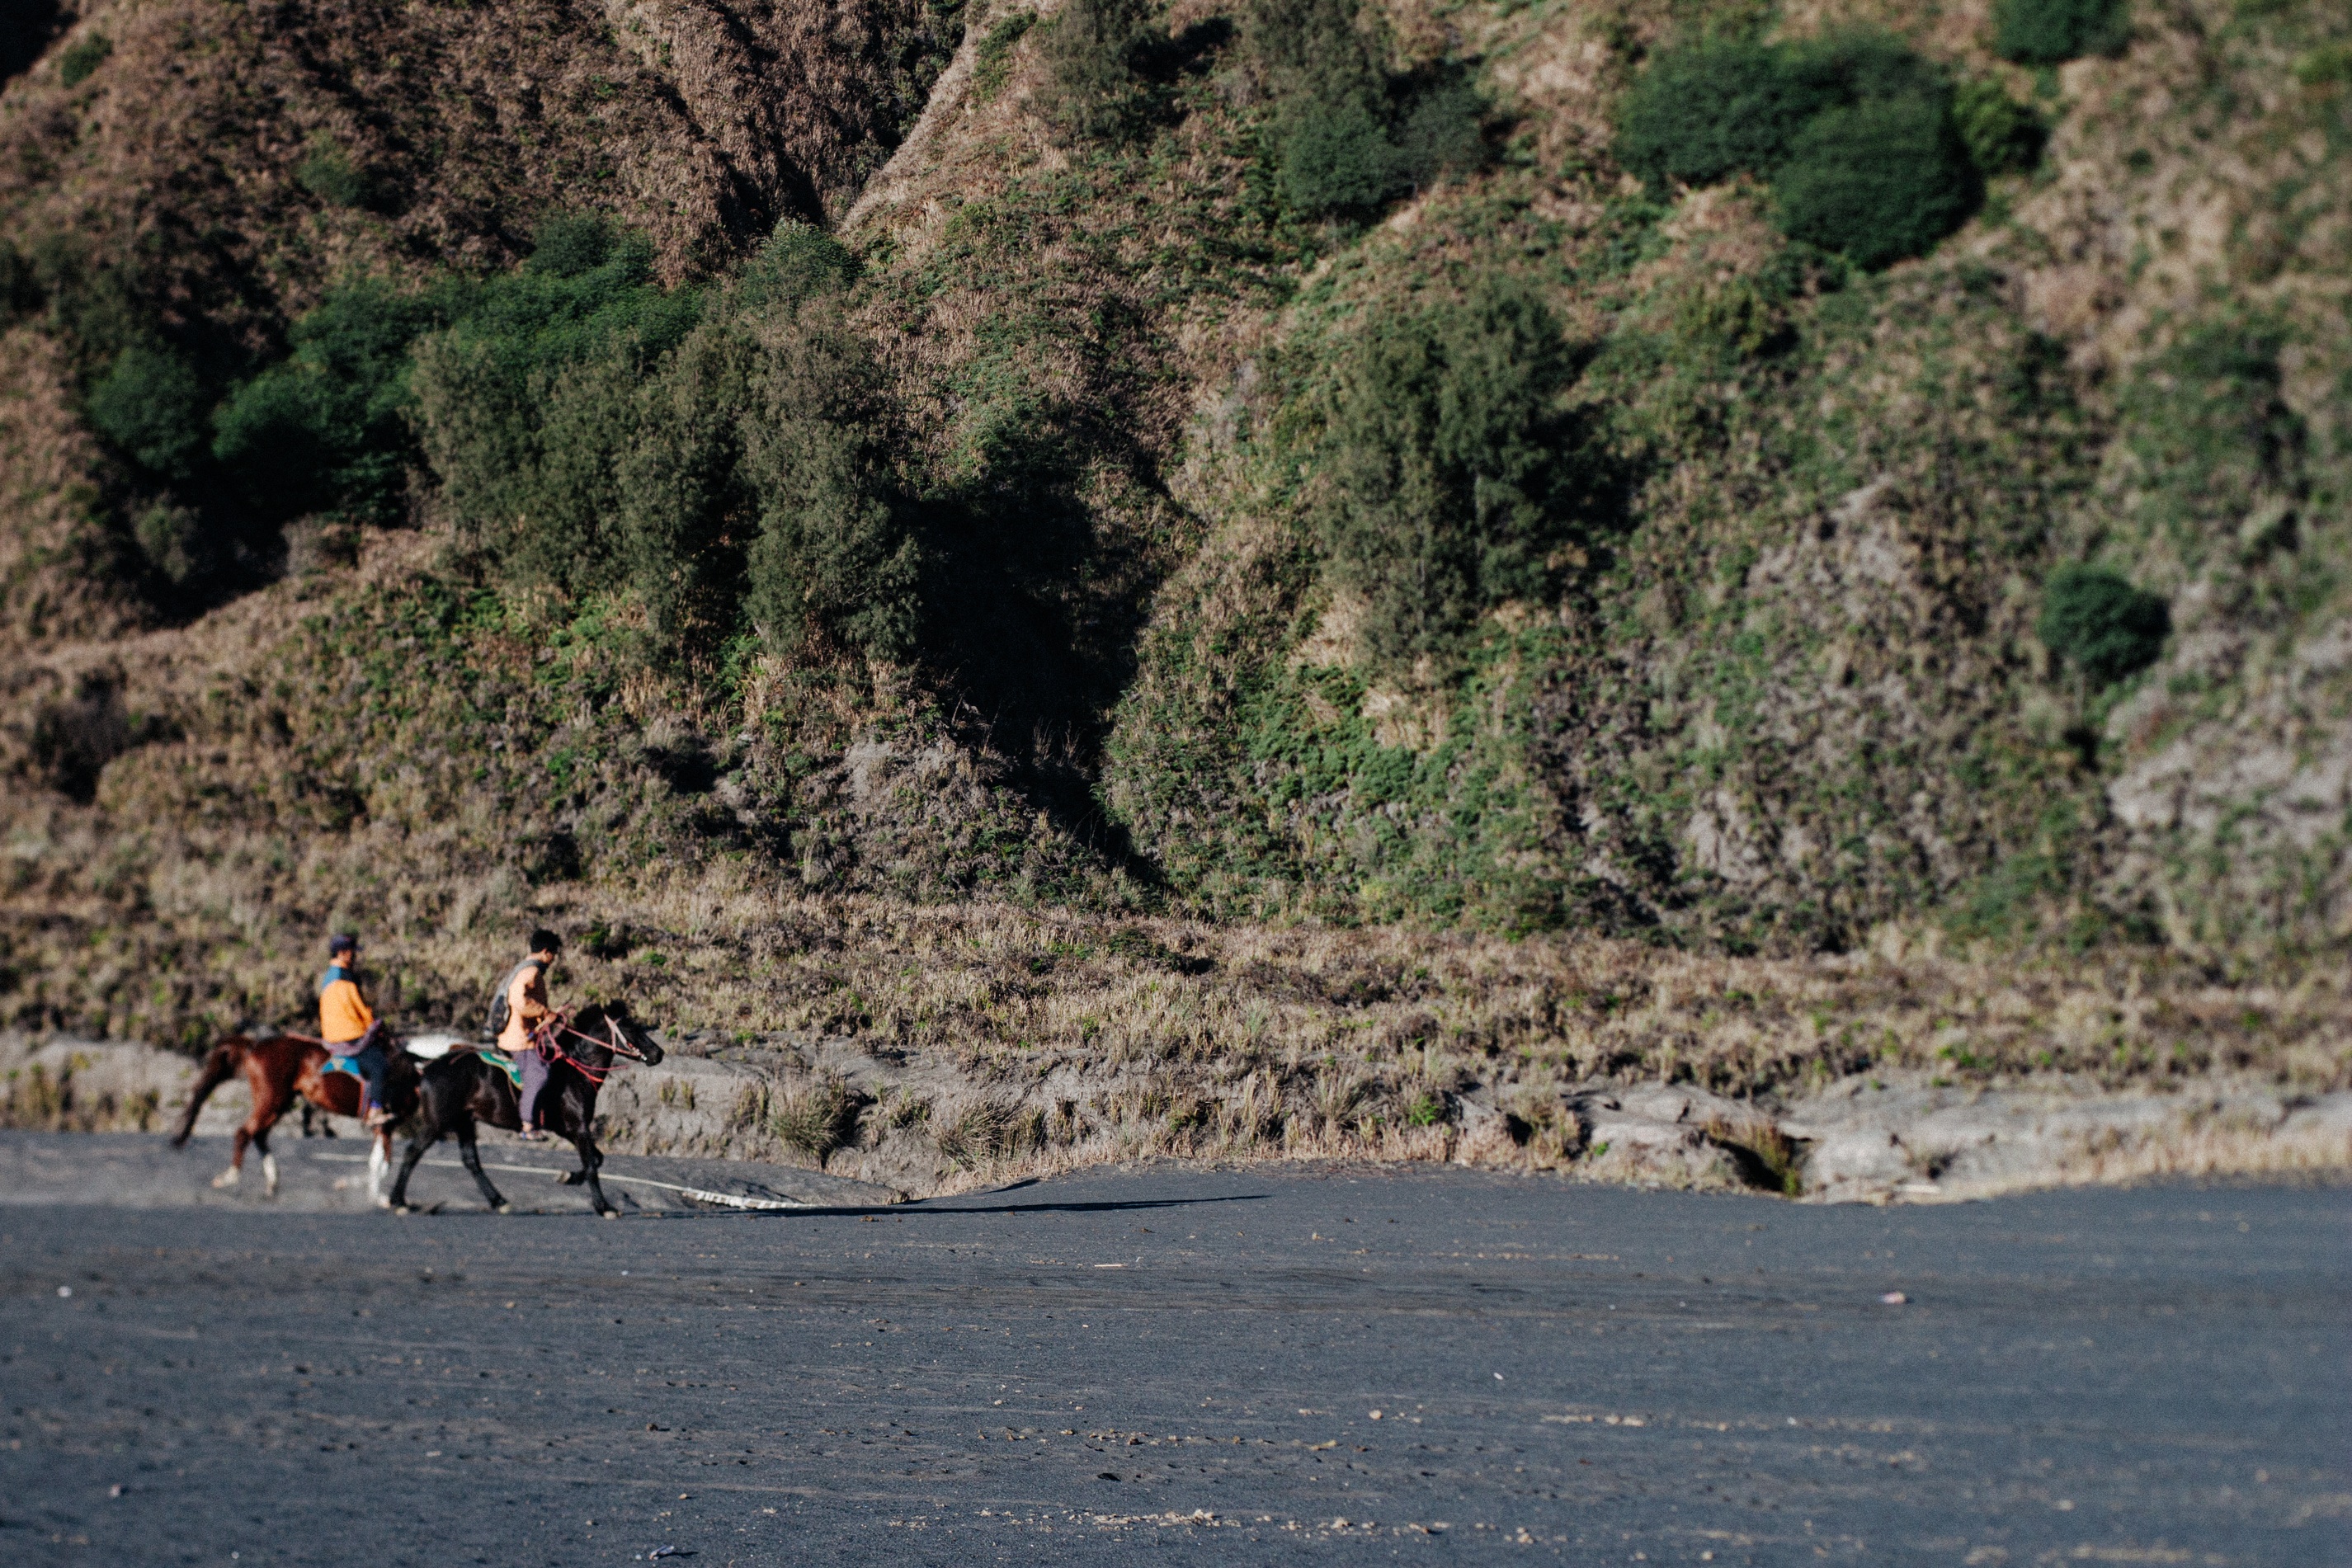
wilderness, mountain, adventure, river, geological phenomenon